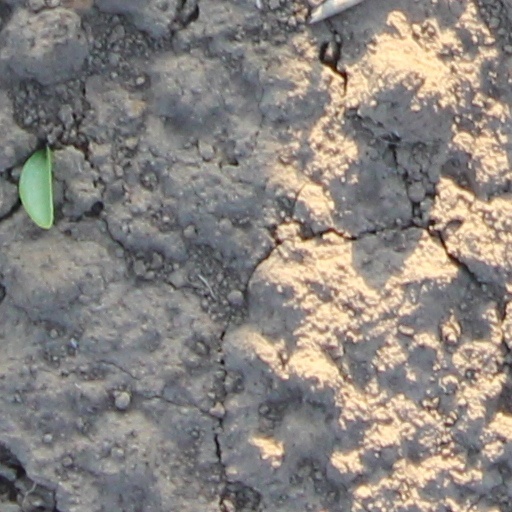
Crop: wheat